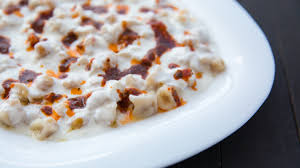
Label: manti